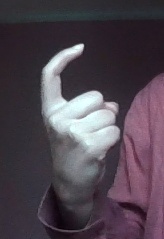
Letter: ra